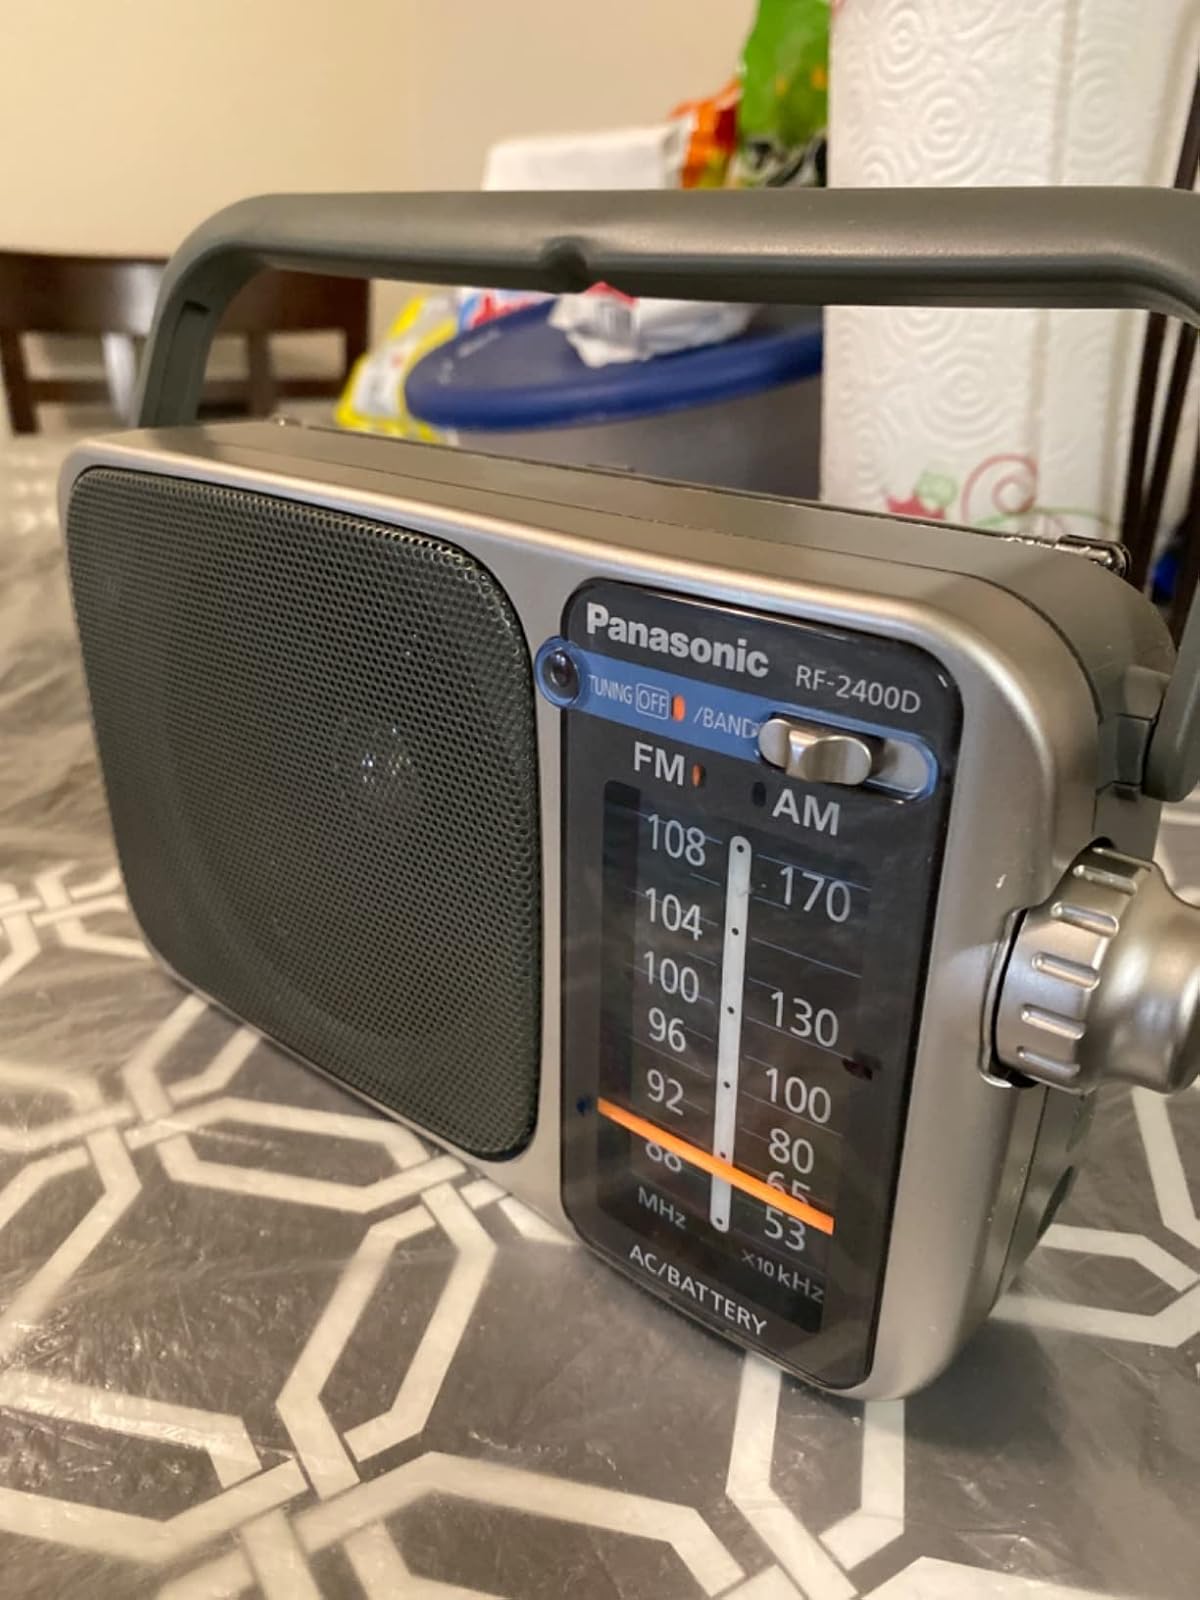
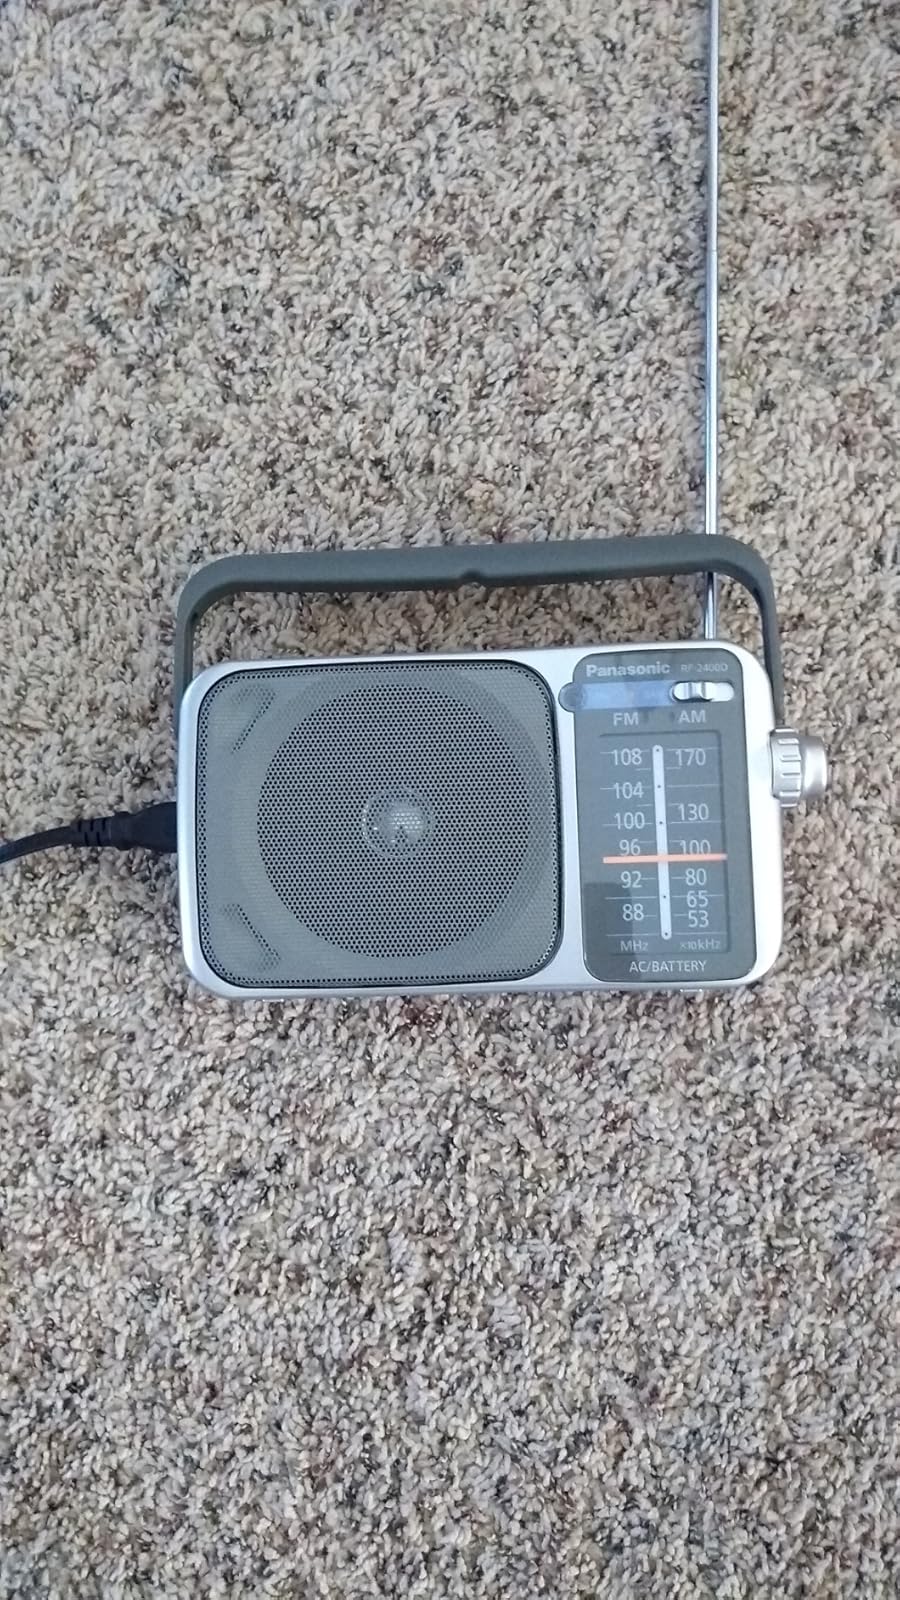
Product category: radio
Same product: yes